Cegelec

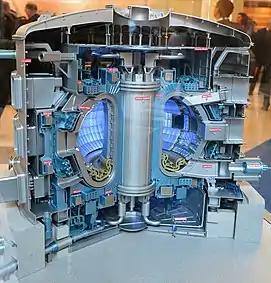
Cross sectional model of an ITER experimental fusion reactor

International, large-scale scientific projects that Cegelec has been invited to work in include the two below: